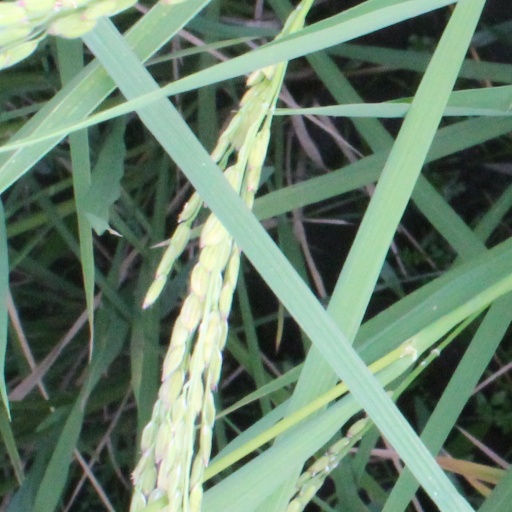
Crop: rice